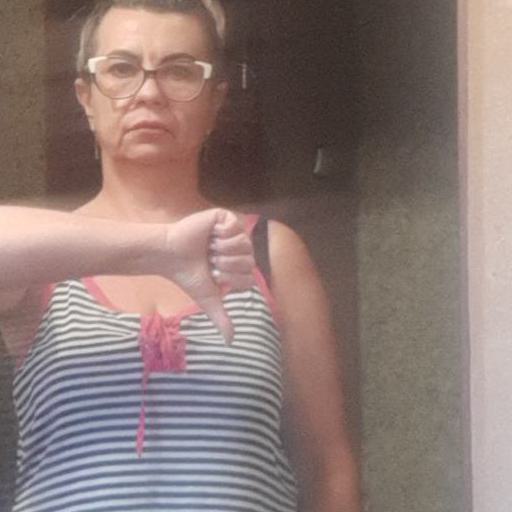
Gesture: dislike